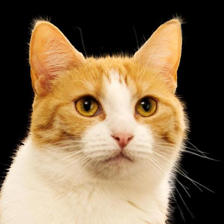
Label: animals